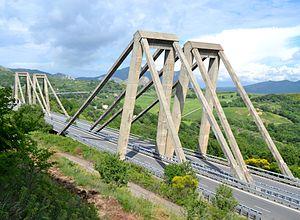
Cette liste de ponts d'Italie a pour vocation de présenter une liste de ponts remarquables d'Italie, tant par leurs caractéristiques dimensionnelles, que par leur intérêt architectural ou historique.
Le viaduc du Polcevera, plus communément appelé pont Morandi du nom de son concepteur, l'ingénieur italien Riccardo Morandi, ou encore ponte delle Condotte du nom de l'entreprise qui l'a construit, était un pont à haubans permettant à l’autoroute des Fleurs de franchir le val Polcevera, à Gênes, entre les quartiers de Sampierdarena et de Cornigliano.
Le pont Carpineto I est un pont à trois travées à haubans construit en 1973 par Riccardo Morandi sur le raccord autoroutier 5 entre Potenza et Sicignano degli Alburni en Basilicate.